Eidee Kadaida

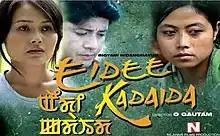
Theatrical release poster

Eidee Kadaida (English: "Where Am I") is a 2014 Manipuri film directed by O. Gautam and produced by Bigyani Hidangmayum, under the banner of Nilahari Films. The film features Gokul Athokpam, Abenao Elangbam and Leishangthem Tonthoi in the lead roles. The movie was premiered at Manipur Film Development Corporation (MFDC), Palace Compound on 31 January 2014 and Bhagyachandra Open Air Theatre (BOAT), Imphal on 19 April 2014.